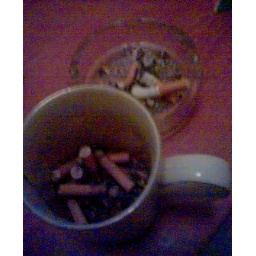
See, she also drops her cigarettes in the coffee cups and beer bottles, and sometimes in the sink too...